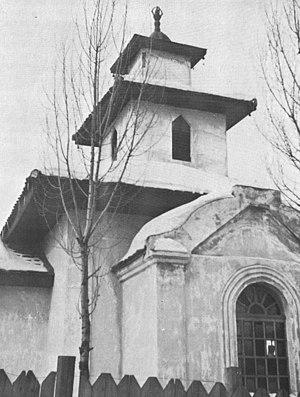
Le temple bouddhiste de Belgrade est un ancien temple de Belgrade qui avait été édifié pour les immigrés kalmouks fuyant la guerre civile russe de 1918-1920 qui avaient combattu au sein de l'Armée blanche. Il fut ouvert au culte de 1928 à 1944 et démoli quelques années après la Seconde Guerre mondiale.